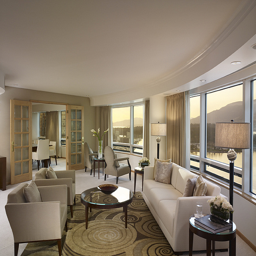
A living room filled with furniture surrounded by windows.
Well decorated sitting area with rug and  with large windows.
A living area with chairs, sofa and a coffee table.
A picture of a room in a house.
A living room with a couch, tables and chairs.